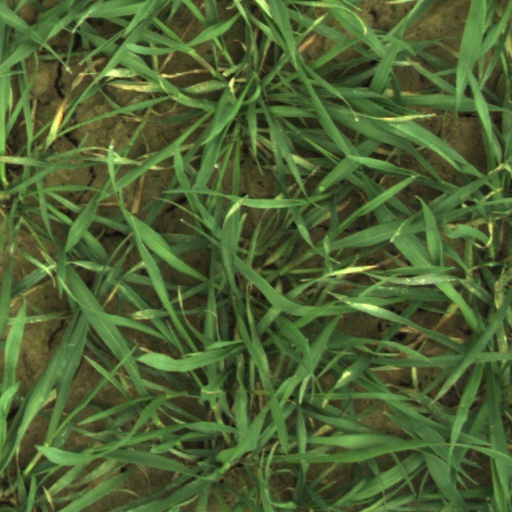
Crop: wheat